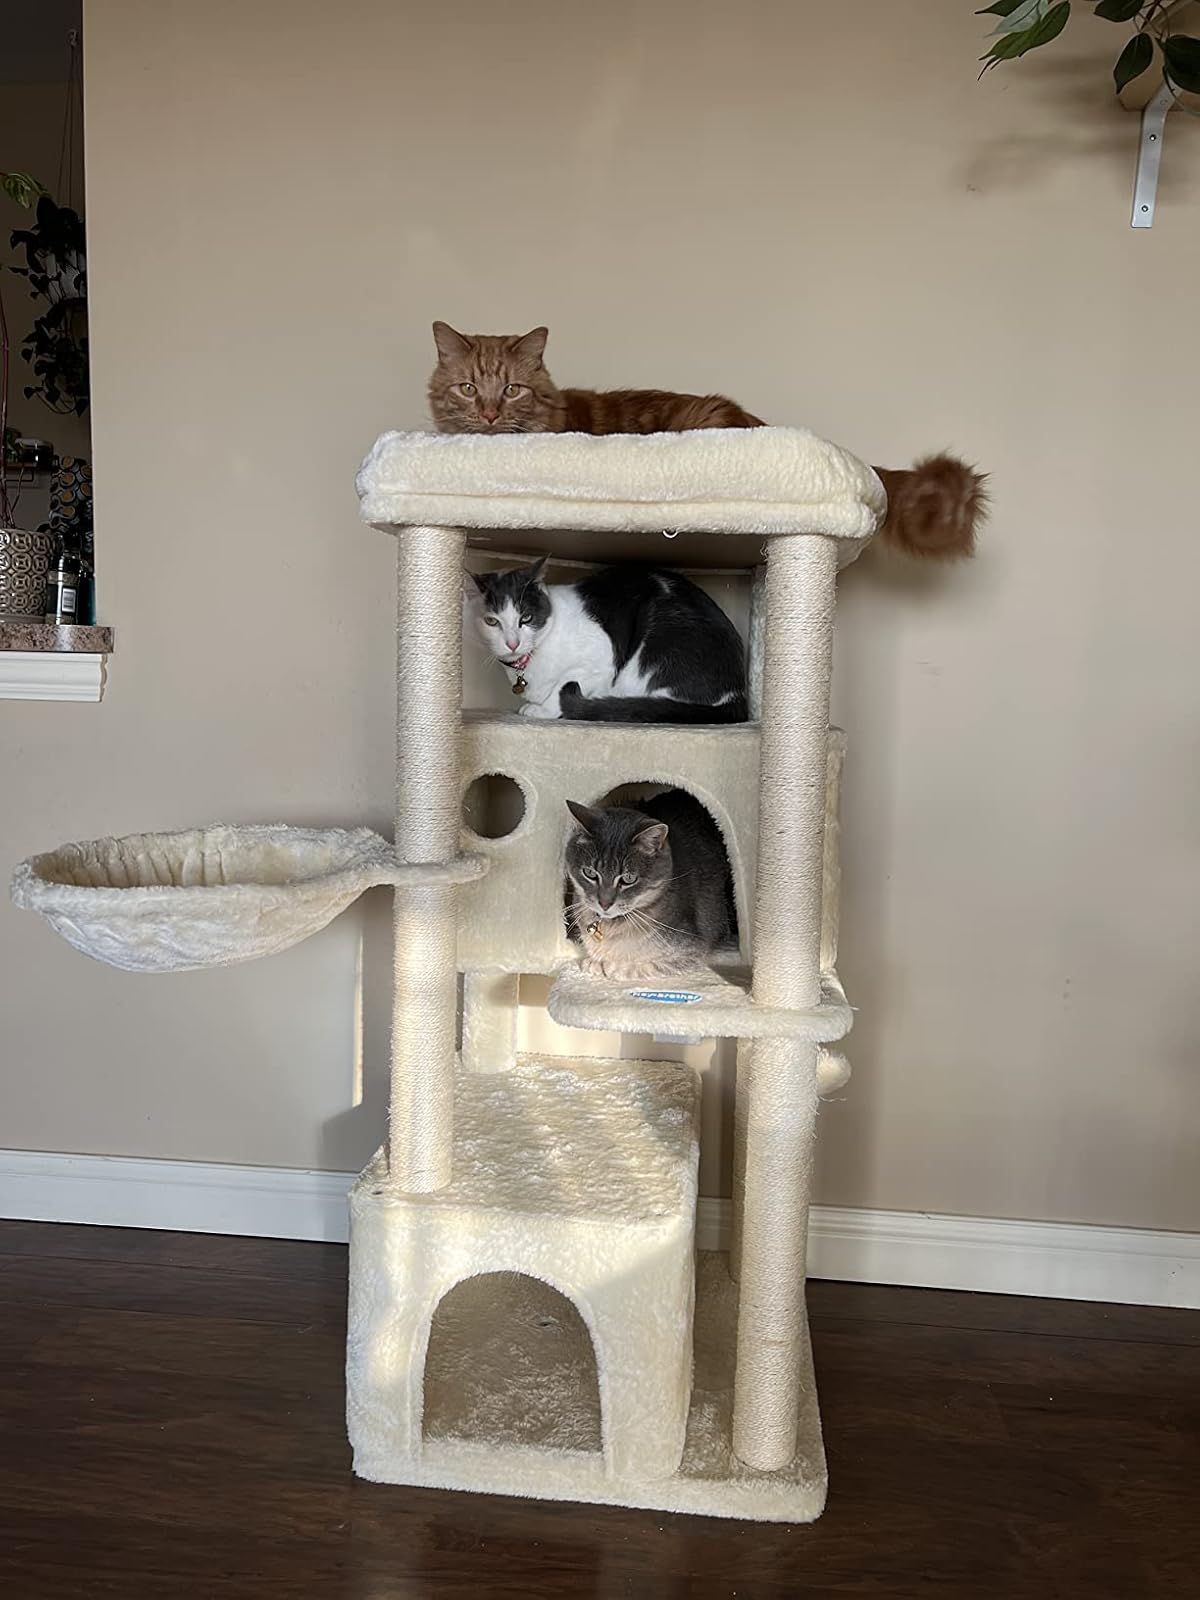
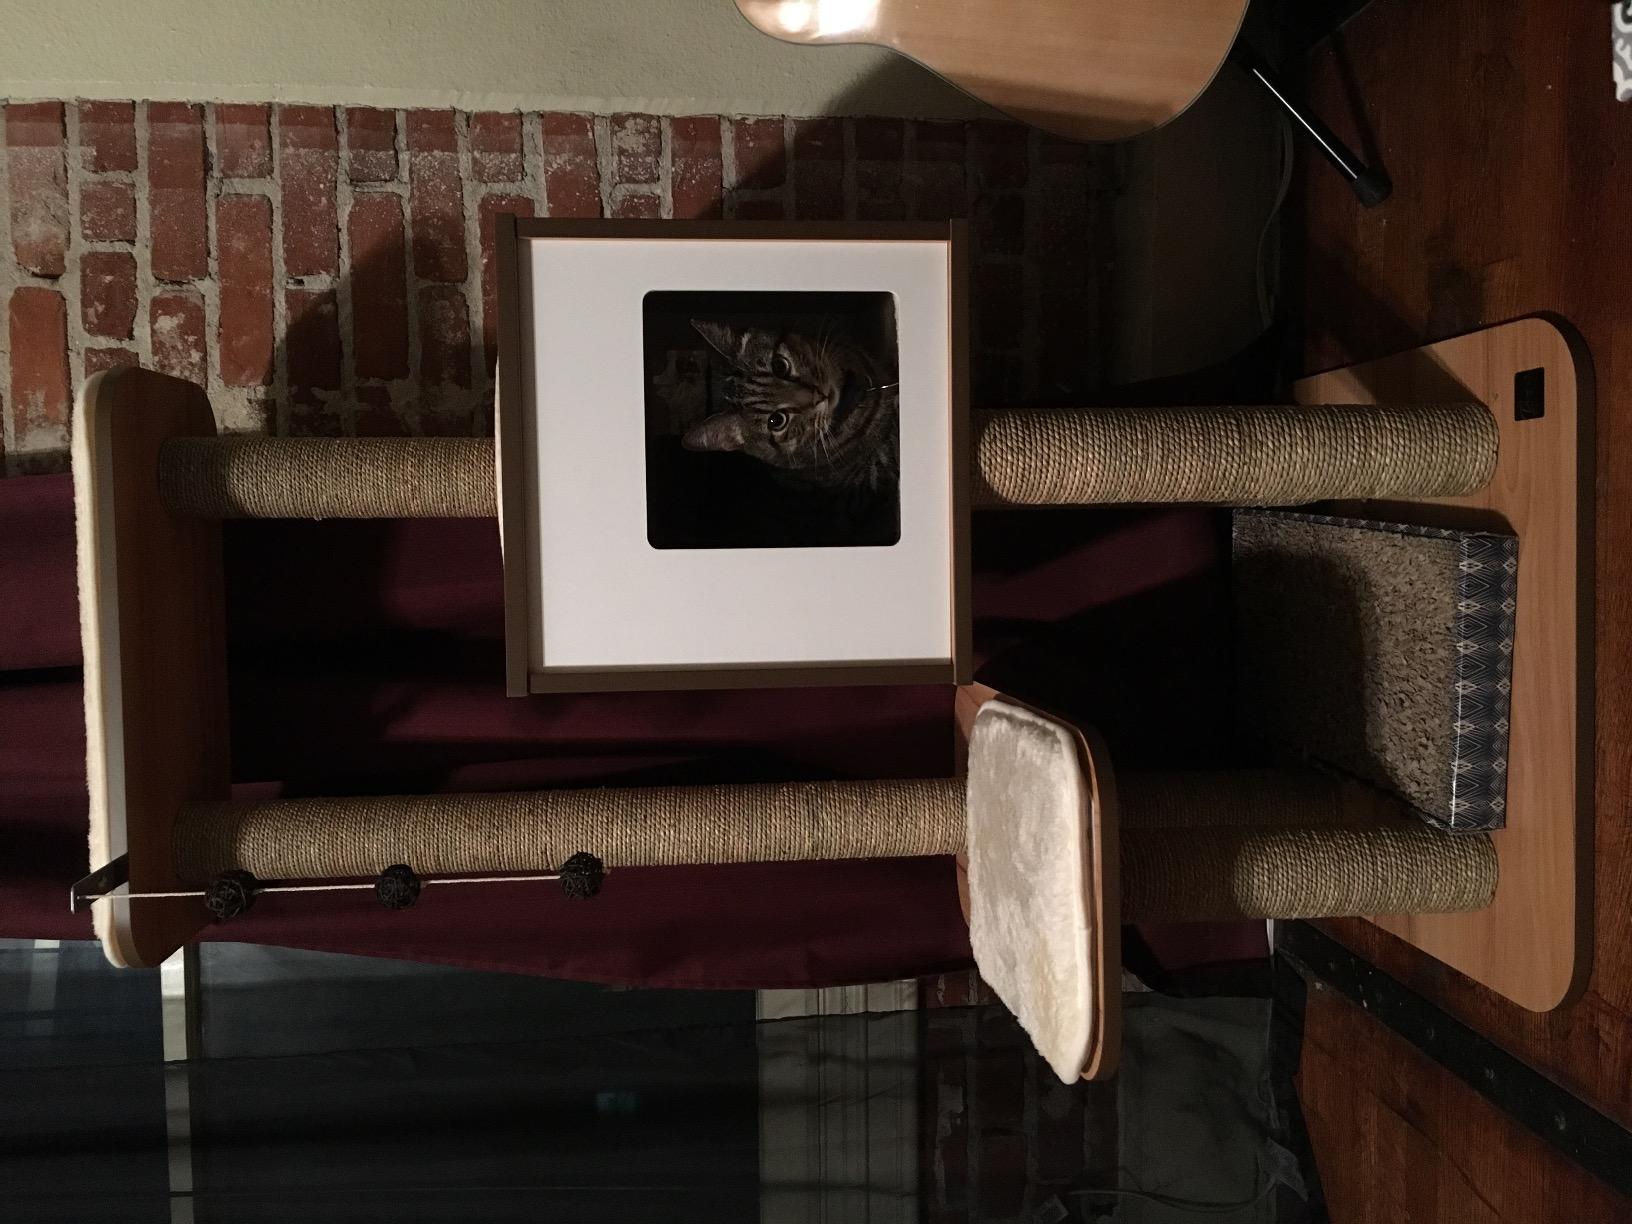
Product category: items_cat tree
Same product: no